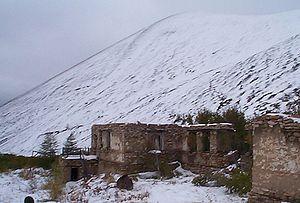
La Kolyma est une région de l'Extrême-Orient russe devenue un centre majeur d'extraction minière au cours du XXᵉ siècle grâce au travail forcé.
Oust-Omtchoug est une commune urbaine de l'oblast de Magadan, en Russie, et le centre administratif du raïon Tenkinski. Sa population s'élevait à 3 515 habitants en 2014.